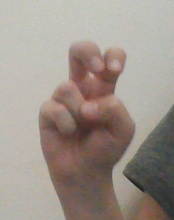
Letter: toot